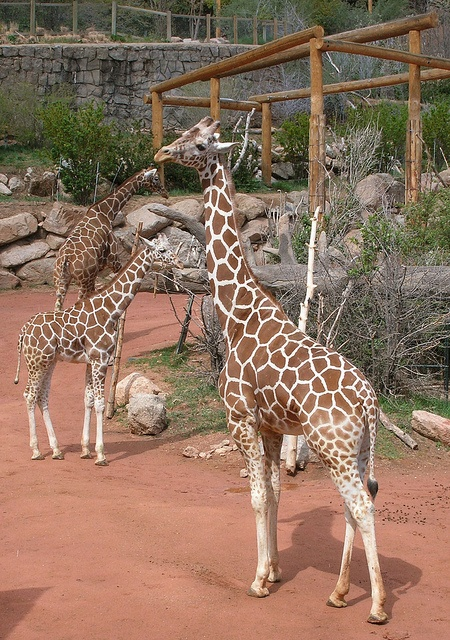
Three different giraffes standing in a open area of a zoo.
Several giraffe  stand around in an enclosed area.
A group of giraffes playing with each other in a zoo.
Three giraffes standing near a rock wall in the dirt.
Three giraffe on a dirt surface in a zoo setting.